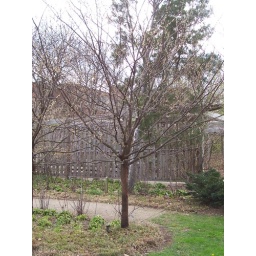
Has nice white flowers when in bloom.